517th Parachute Regimental Combat Team

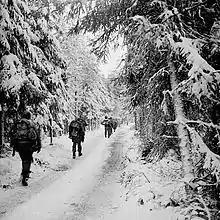
517th PRCT in the Hurtgen Forest.

The 78th was to attack east on 6 February to seize Schmidt and the Schwammenauel Dam. The 517th RCT was to move north to the Kleinhau-Bergstein area, relieve elements of the 8th Infantry Division and attack south from Bergstein during darkness on 5 February to seize the Schmidt-Nideggen Ridge where the Germans had prepared strong defenses. By 0600 on the morning of 5 February, all units had closed at Kleinhau. The German line ran from Zerkall west and South of Hill 400 to the Kall River.